Broadstairs railway station

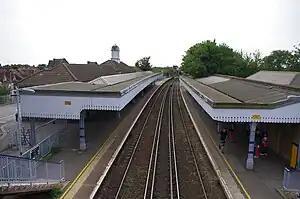
Southbound view of platforms from station footbridge

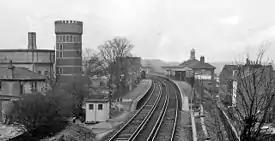
View NNW, towards Margate in 1963. Crampton Tower on the left

Broadstairs railway station is on the Chatham Main Line in England, serving the seaside town of Broadstairs, Kent. It is down the line from and is situated between and .